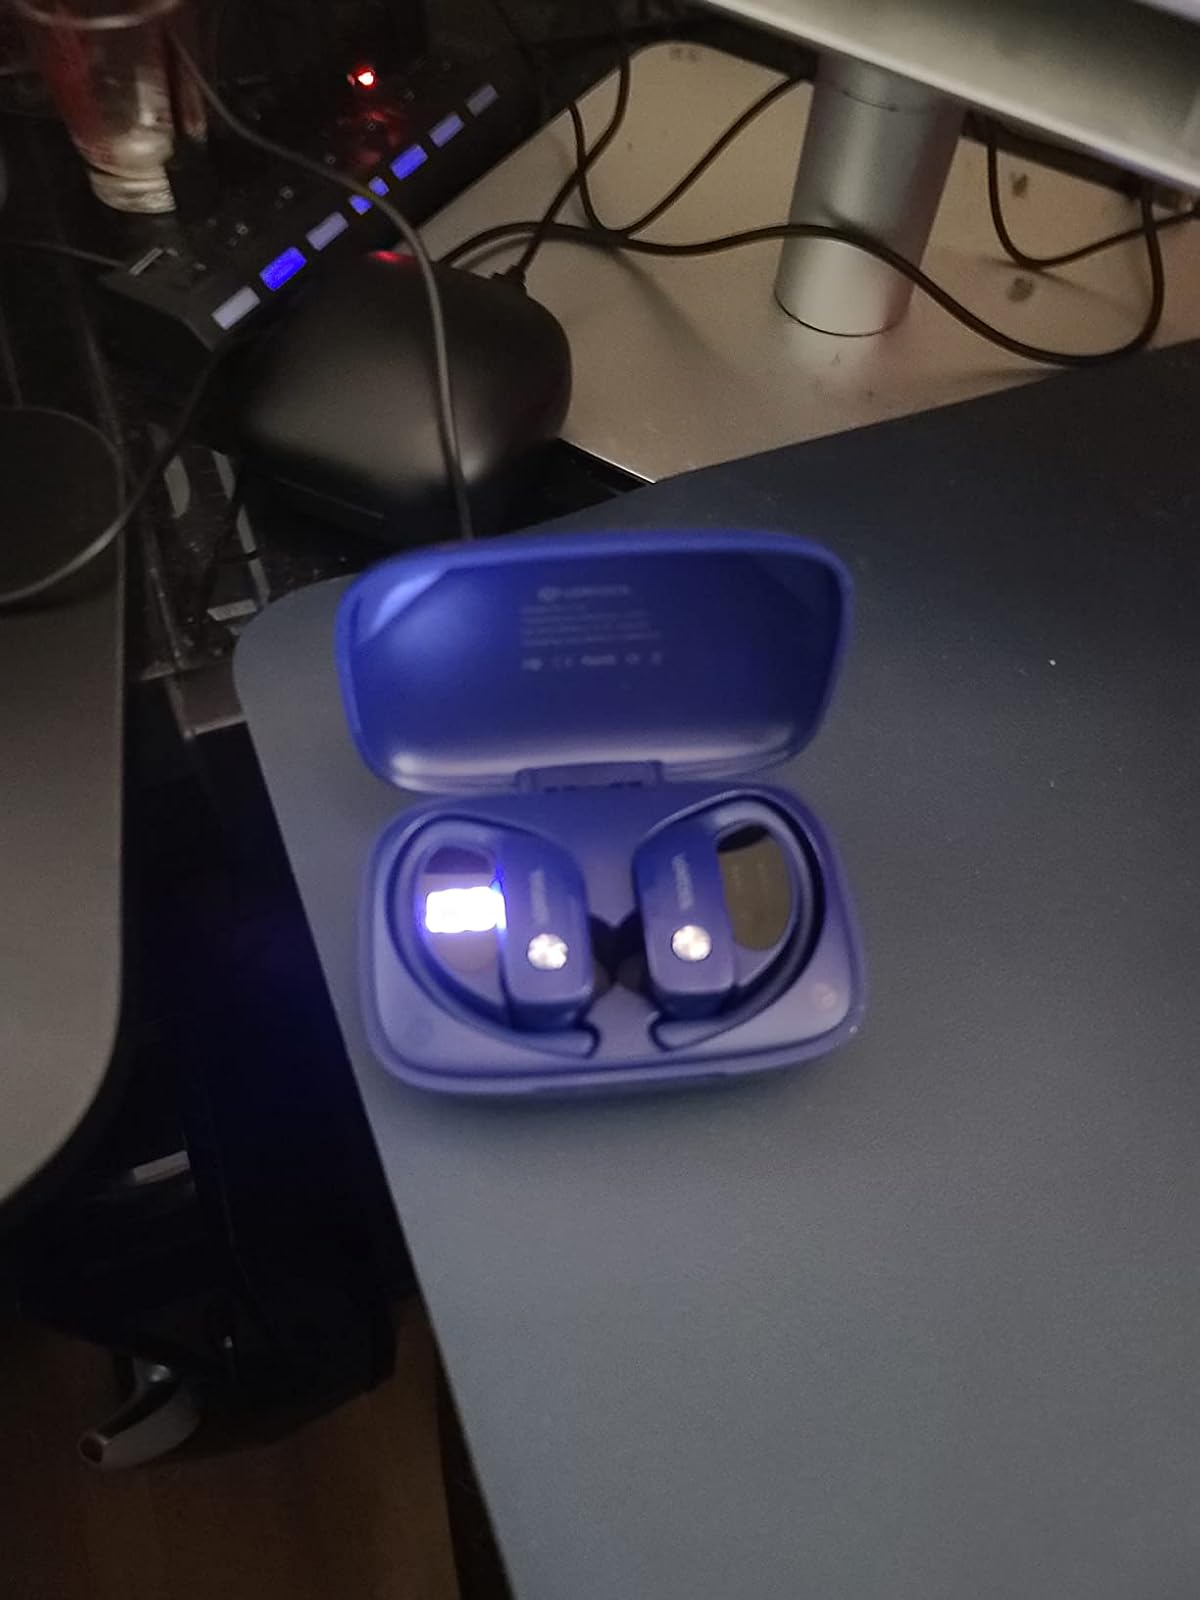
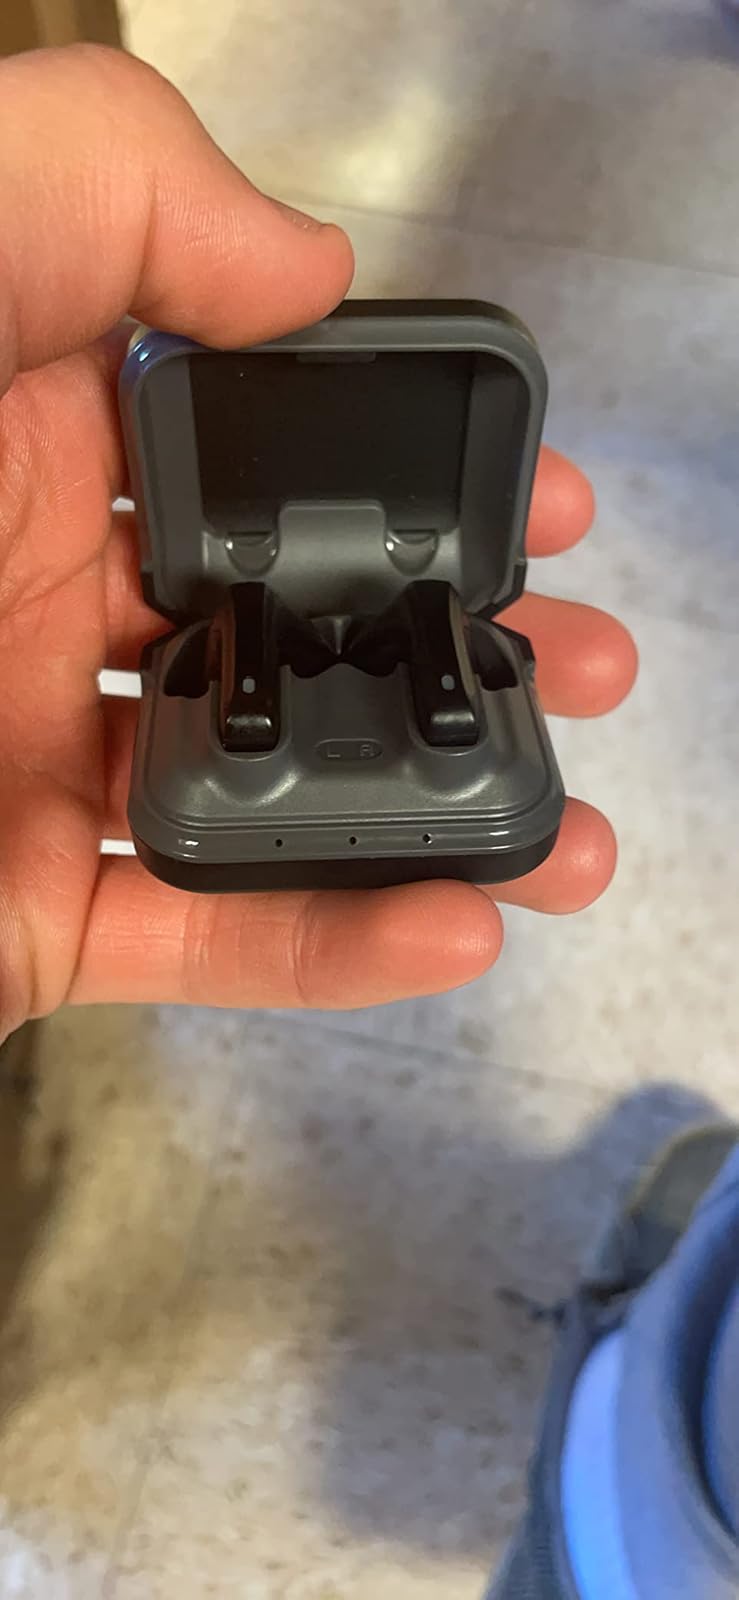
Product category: earbuds
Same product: no